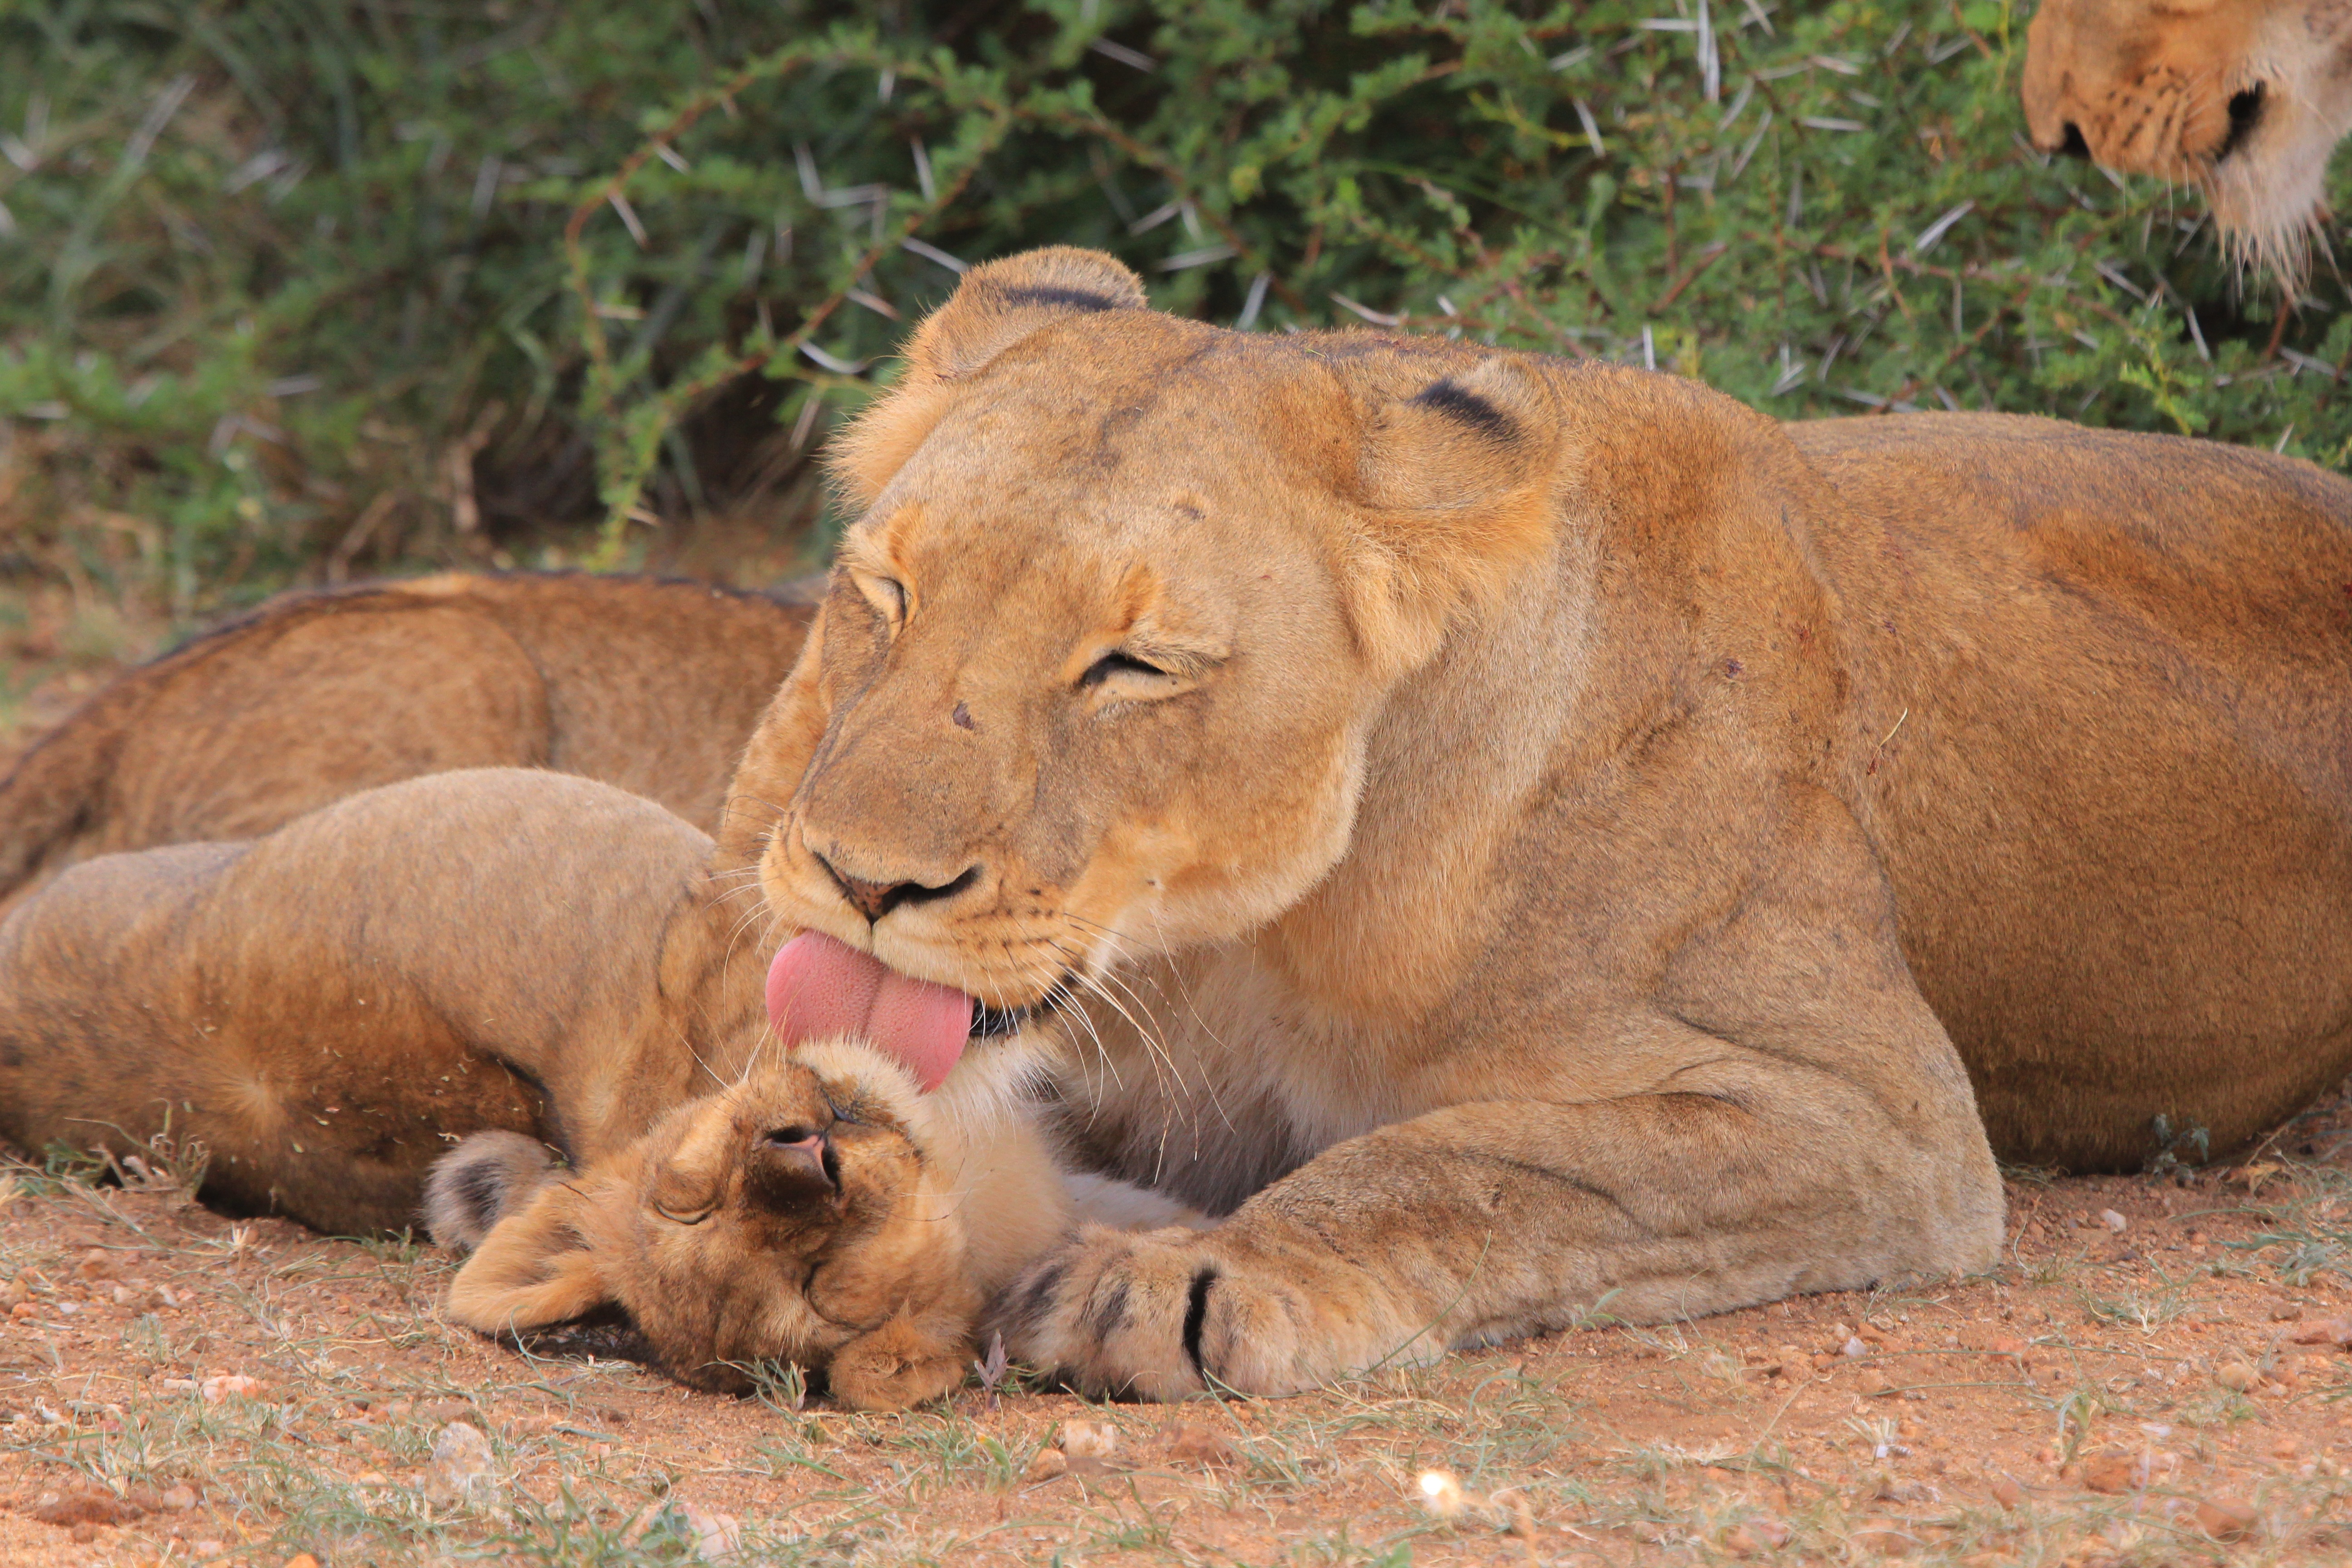
nature, adventure, wildlife, love, zoo, young, mammal, mane, fauna, savanna, lion, lioness, whiskers, mother, nest, cub, safari, young animal, mother and child, big cats, cat like mammal, masai lion